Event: Nepal Earthquake
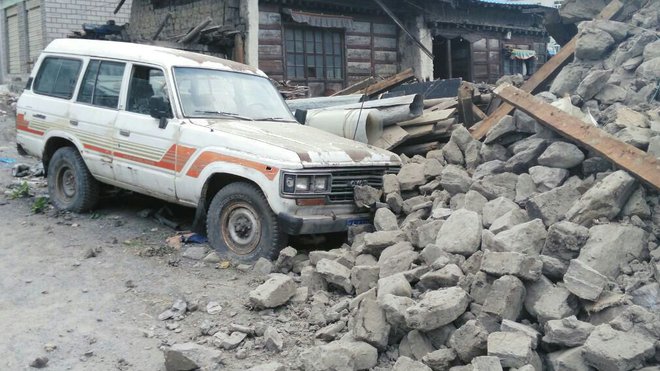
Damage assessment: damage